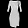
Label: Dress